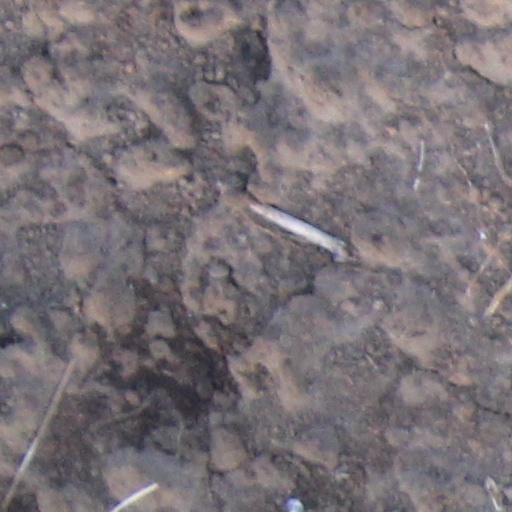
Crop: wheat